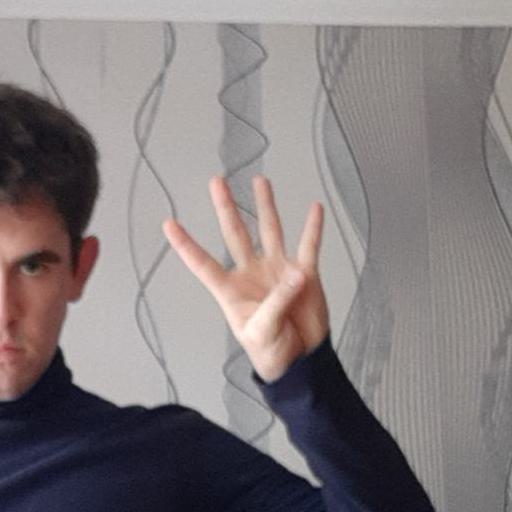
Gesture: four